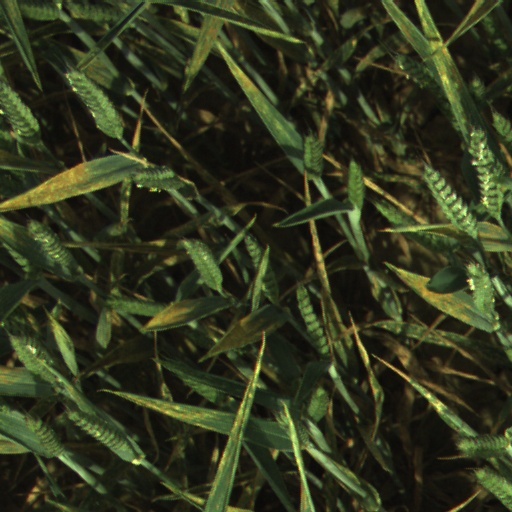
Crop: wheat